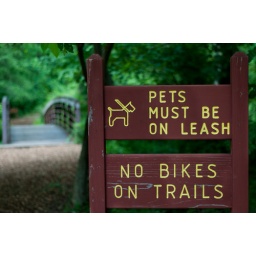
I almost got run over by a bike walking through the path..